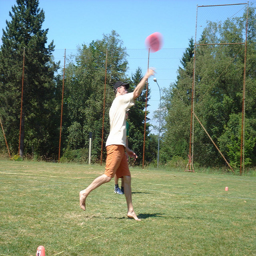
A man reaching out towards a flying pink frisbee.
a man standing in a field releasing a frisby out of his hand
A man is at a park throwing a frizbee.
This is a man in the process of throwing a ball.
A barefooted man throwing a Frisbee like a football.